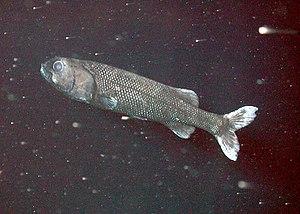
Les Alepocephalidae forment une famille de poissons abyssaux de l'ordre des Osmeriformes.
Cet article liste les familles de poissons, classées par nom scientifique en ordre alphabétique.
Les osmeriformes constituent un ordre de poissons à nageoires rayonnées qui comprend entre autres les éperlans.